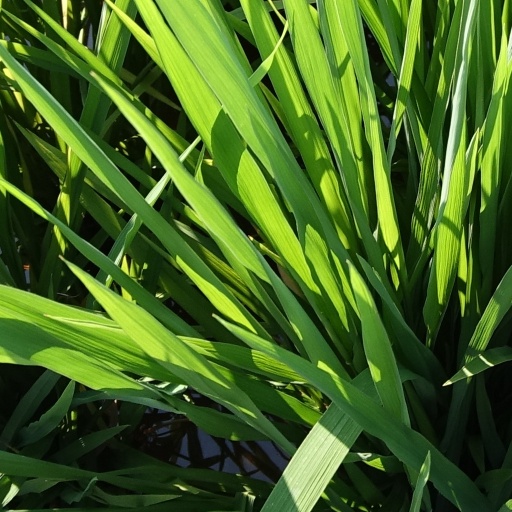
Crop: rice